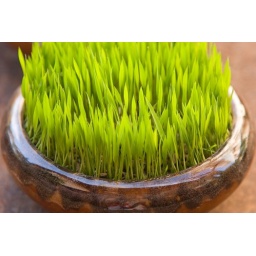
And the green grass grows all around all around...